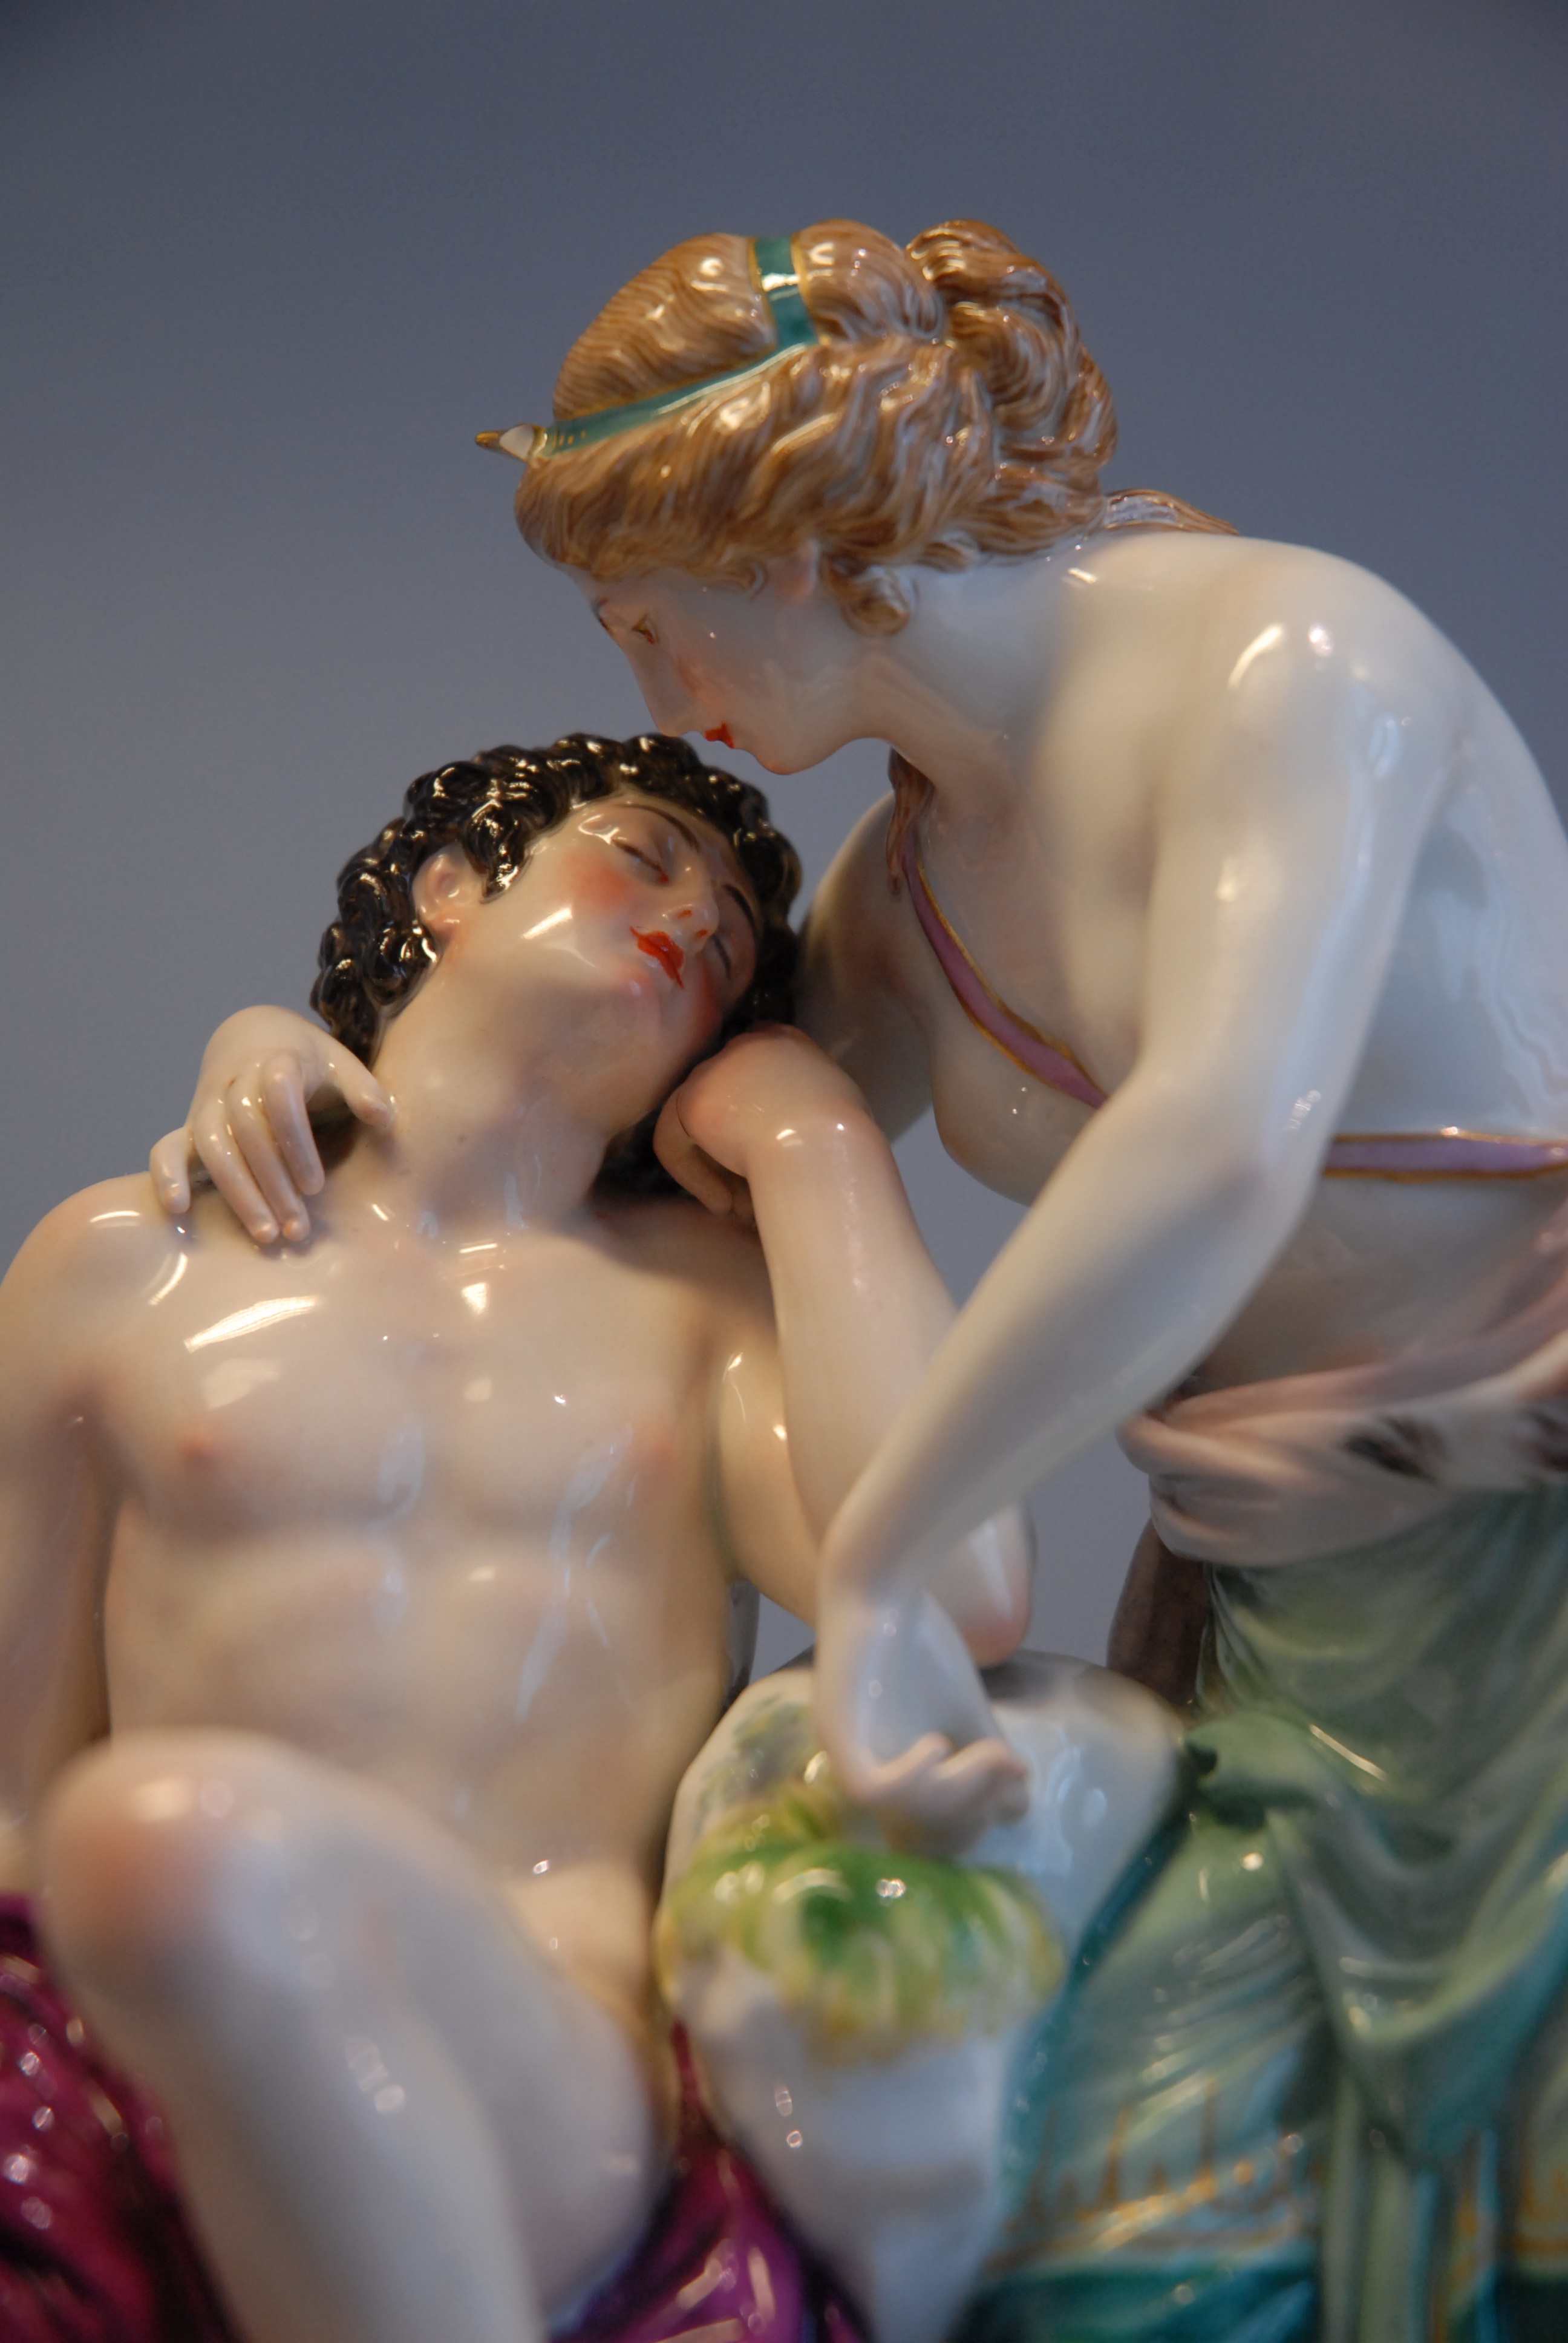
woman, monument, statue, love, toy, art, figurine, lovers, porcelain, mythology, tenderness, interaction, fictional character, china figures